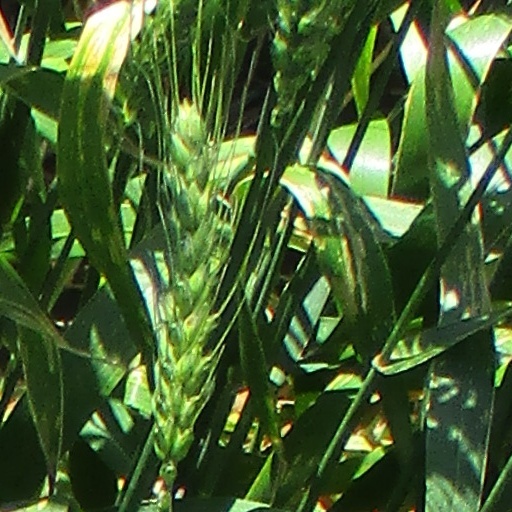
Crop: wheat